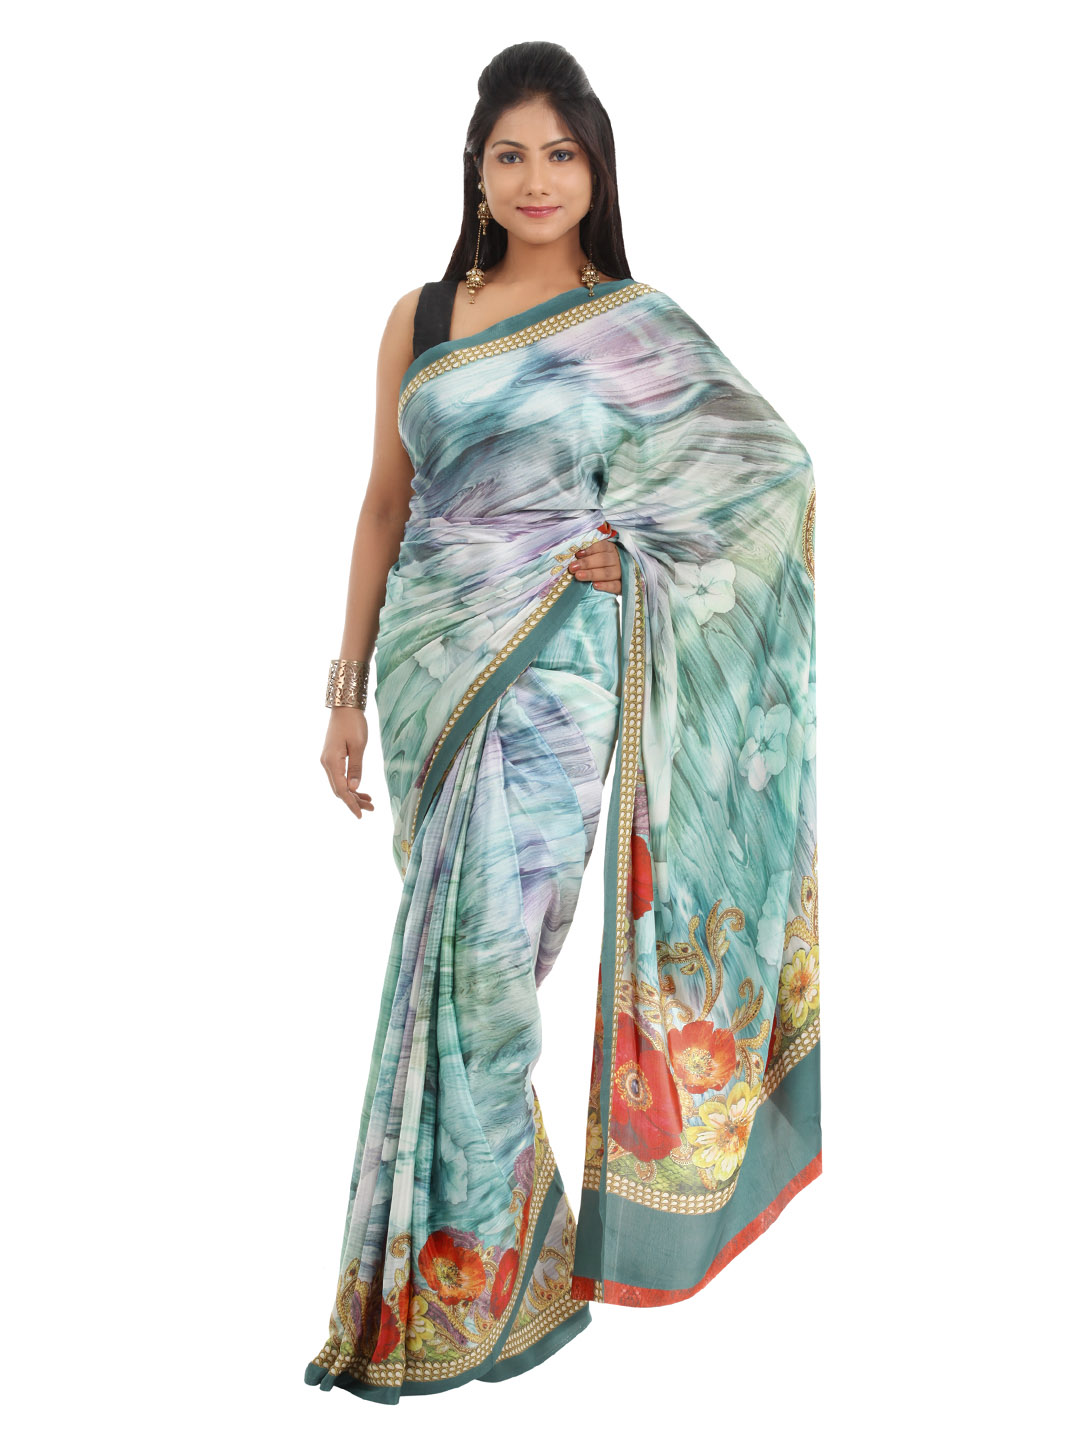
FNF Blue Printed Sari
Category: Apparel / Saree / Sarees
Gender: Women
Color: Blue
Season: Fall 2012
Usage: Ethnic